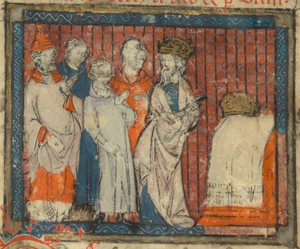
Enluminure décorant le feuillet 75 recto du manuscrit médiéval n°24369 de la chanson de geste Le Couronnement de Louis (Bibliothèque nationale de France) Čeština: Korunovace krále Ludvíka, středověký manuskript
Le Couronnement de Louis est une chanson de geste anonyme datant du XIIᵉ siècle qui met en scène Guillaume d'Orange, l'empereur Charlemagne et Louis, son jeune fils.